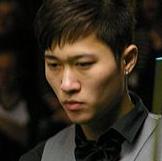
Age: 23